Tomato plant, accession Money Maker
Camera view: horizontal (90 deg, fisheye); turntable rotation: 210 degrees
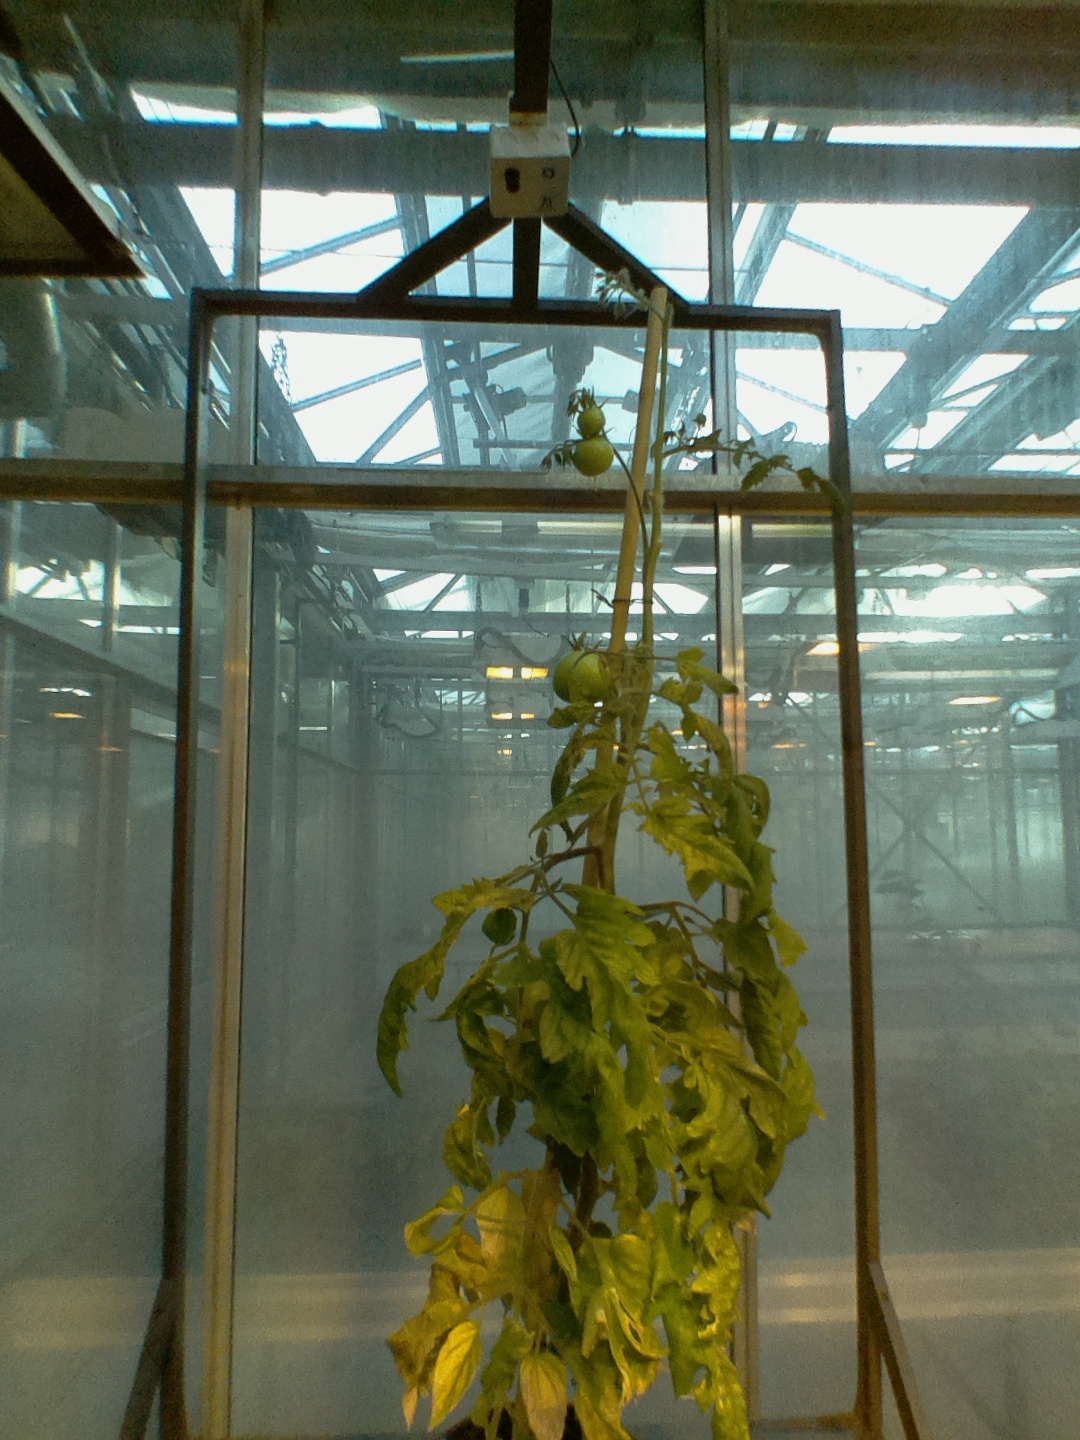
BBCH growth stage 81: 10%-20% of fruits show typical fully ripe color